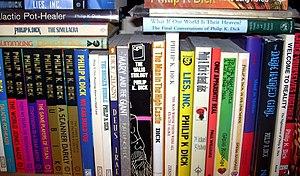
Philip K. Dick est un auteur américain prolifique connu pour ses romans, nouvelles et essais de science-fiction. Il est aussi l'auteur d'ouvrages ne se rattachant pas à la science-fiction. Ces derniers ont été majoritairement publiés après sa mort.
Philip Kindred Dick, né le 16 décembre 1928, à Chicago dans l'Illinois, et mort le 2 mars 1982, à Santa Ana en Californie, est un auteur américain de romans, de nouvelles et d’essais de science-fiction.